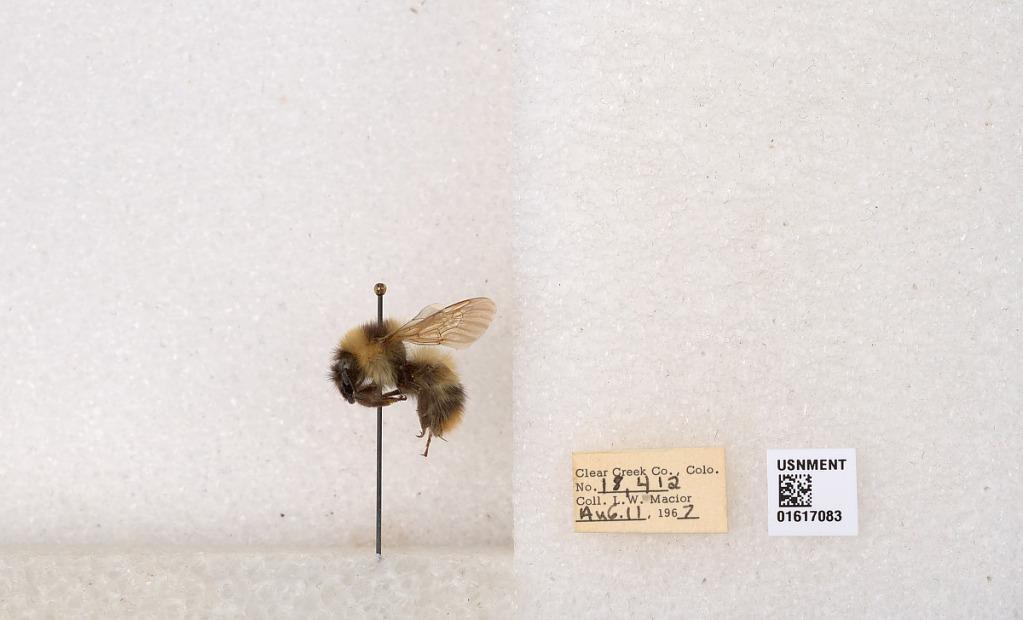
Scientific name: Bombus kirbyellus
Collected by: L. Macior
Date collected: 1967-8-11
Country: United States
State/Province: Colorado
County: Clear Creek
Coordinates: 39.6891, -105.644